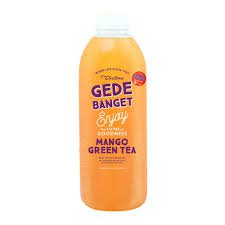
Label: Mango